List of Doctor Who universe creatures and aliens

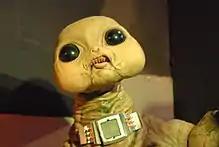
Slitheen, as shown at the "Doctor Who" Experience

The Monks are an alien race of shapeshifting humanoids that can choose their appearance at will, first appearing in "Extremis" (2017). On Earth, they chose to resemble human corpses. The Monks study other planets through virtual simulations and take over by having someone in power consent to their rule out of love.